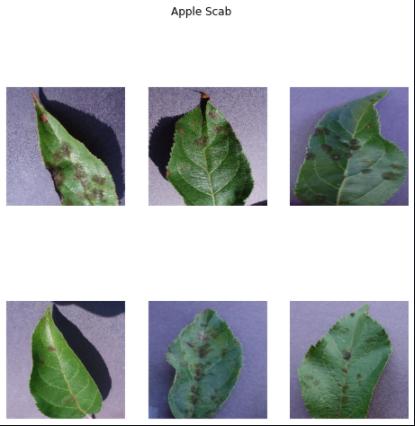
Plant: Apple
Disease: apple scab